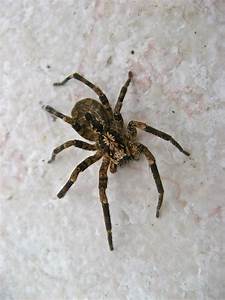
Label: ragno